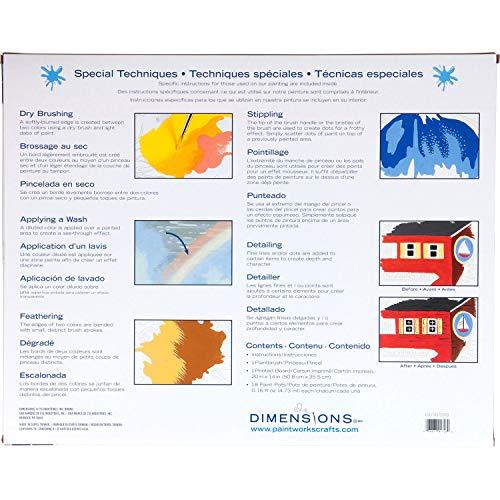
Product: Dimensions 73-91728, Bald Eagle, PaintWorks Paint by Numbers Kit for Adults and Kids, 20'' x 14'
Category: Toys & Games | Arts & Crafts | Craft Kits | Paint-By-Number Kits
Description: Completed bald eagle paint by numbers measures 20'' x 14''.
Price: $18.97 $ 18 . 97